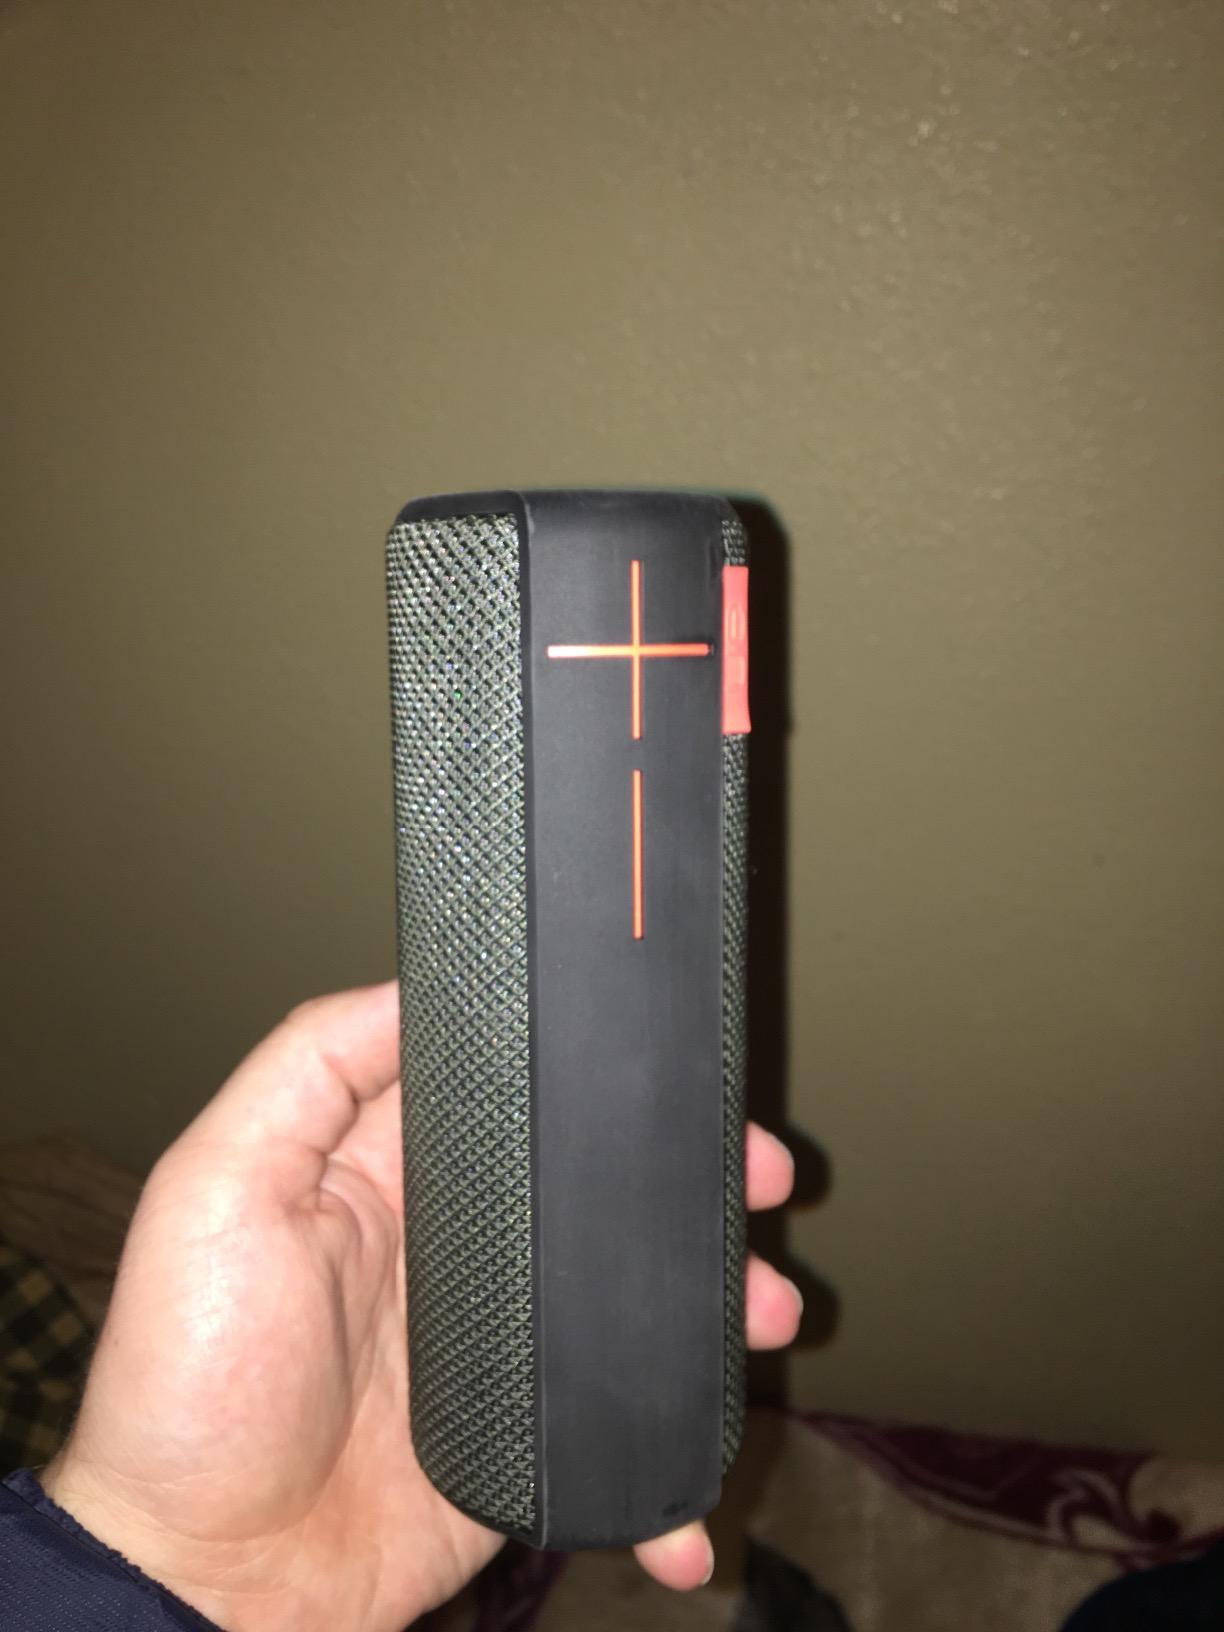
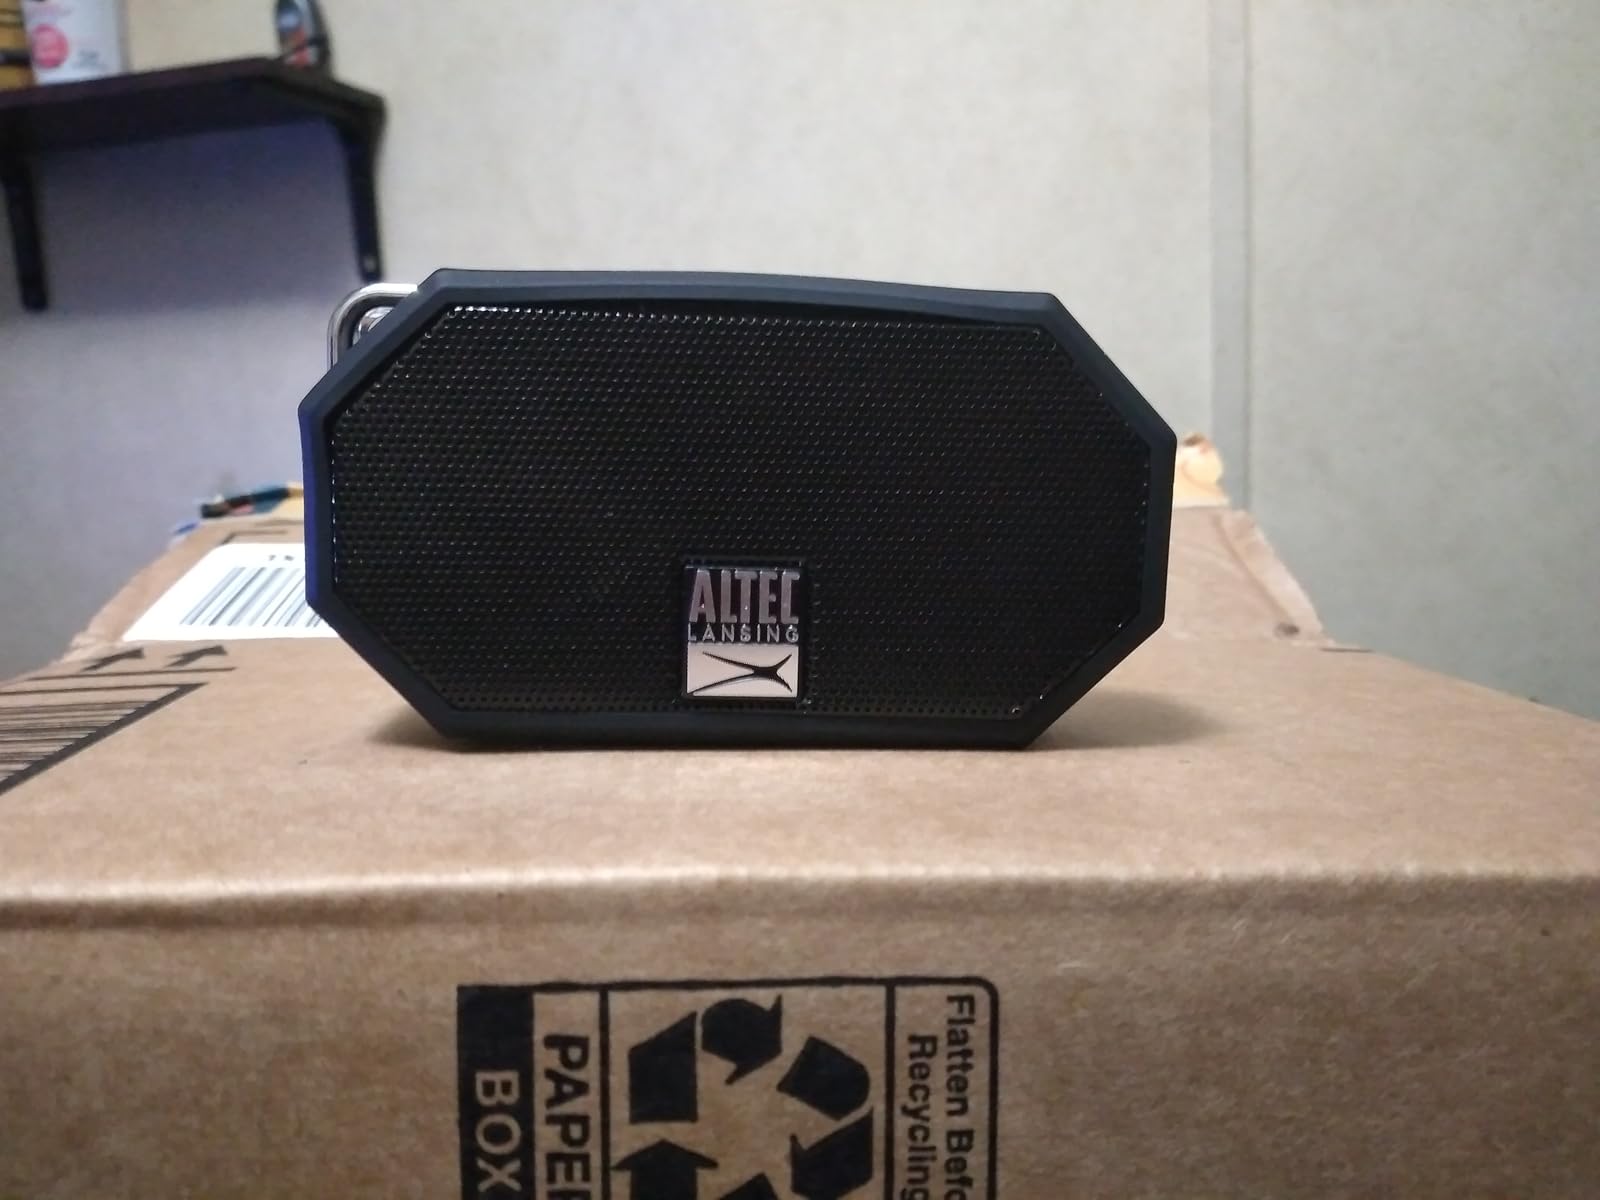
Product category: speaker
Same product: no